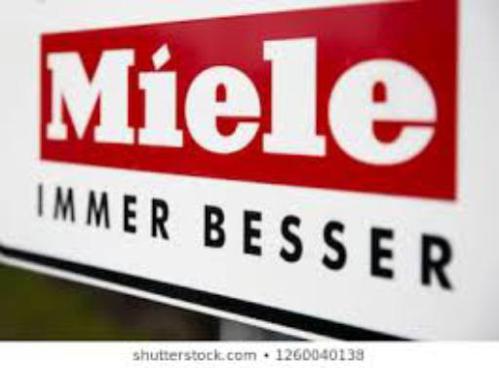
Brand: miele
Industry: Necessities